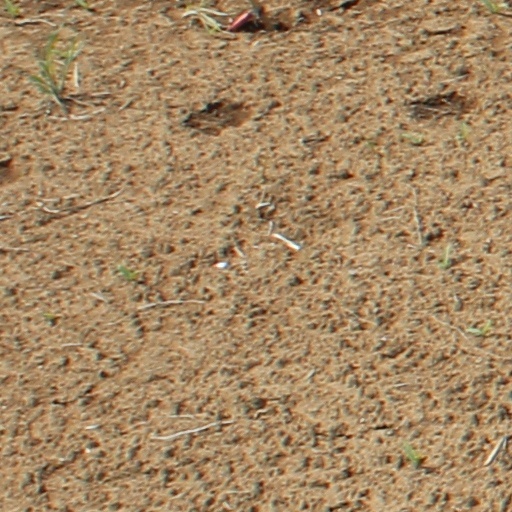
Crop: wheat